Pudhu Pudhu Arthangal

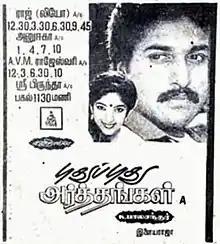
Poster

Pudhu Pudhu Arthangal is a 1989 Indian Tamil-language romantic drama film, written and directed by K. Balachander. The film stars Rahman (credited as Raghu) and Geetha, with Sowcar Janaki, Jayachitra, Janagaraj and Sithara (in her Tamil cinema debut) in supporting roles. It was released on 28 October 1989. The film won a Filmfare Award South, and two Tamil Nadu State Film Awards.